George Gervin

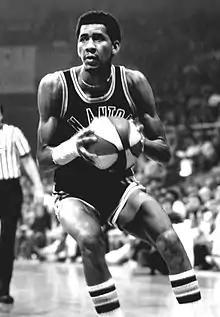
Gervin with the San Antonio Spurs,

George Gervin (born April 27, 1952), nicknamed "the Iceman", is an American former professional basketball player who played in both the American Basketball Association (ABA) and National Basketball Association (NBA) for the Virginia Squires, San Antonio Spurs, and Chicago Bulls. Gervin averaged at least 14 points per game in all 14 of his ABA and NBA seasons, and finished with an NBA career average of 26.2 points per game. Widely regarded as a top ten shooting guard in NBA history, in 1996 Gervin was named as one of the 50 Greatest Players in NBA History, and in 2021, Gervin was named as one of the 75 greatest players in NBA history.